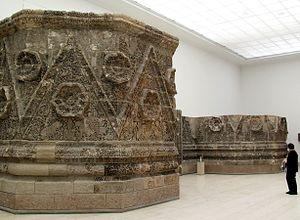
Le palais de Mchatta, ou Mushatta est un des « châteaux arabes Omeyyades » de Syrie et de Jordanie. Il est situé à environ 32 kilomètres au sud-est d'Amman. La construction de l'édifice est attribuée au calife omeyyade al-Walid II, neveu d'Hicham ibn Abd al-Malik, en 744.
Le musée de Pergame est un musée archéologique de Berlin, situé sur l’île aux Musées. Le musée propose une collection d‘antiquités, un département du Proche-Orient et un musée de l’art islamique.